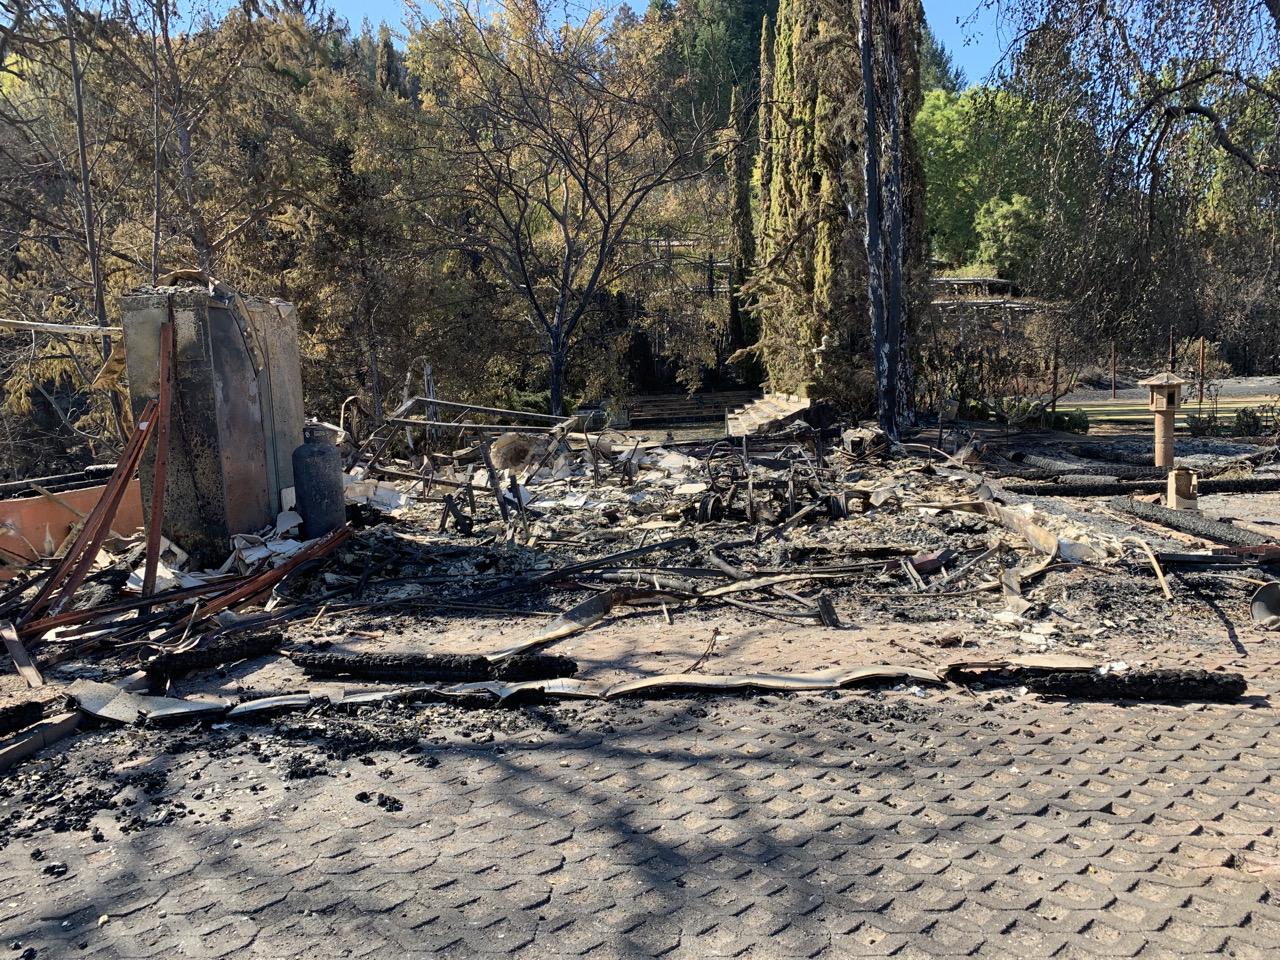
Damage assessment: destroyed